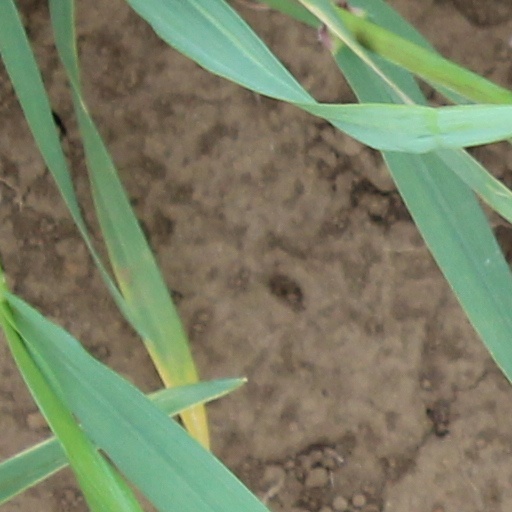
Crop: wheat